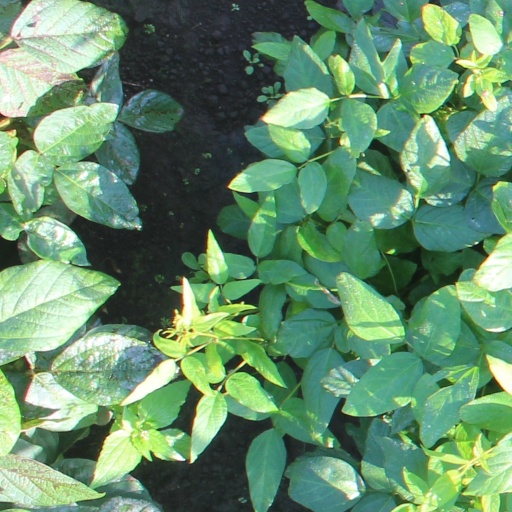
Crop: soybean